Dragonfly

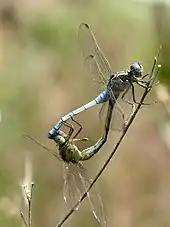
Mating pair of marsh skimmers, "Orthetrum luzonicum", forming a "heart"

Some dragonflies, such as the green darner, "Anax junius", have a noniridescent blue that is produced structurally by scatter from arrays of tiny spheres in the endoplasmic reticulum of epidermal cells underneath the cuticle.